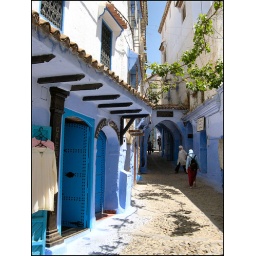
blue street in morocco